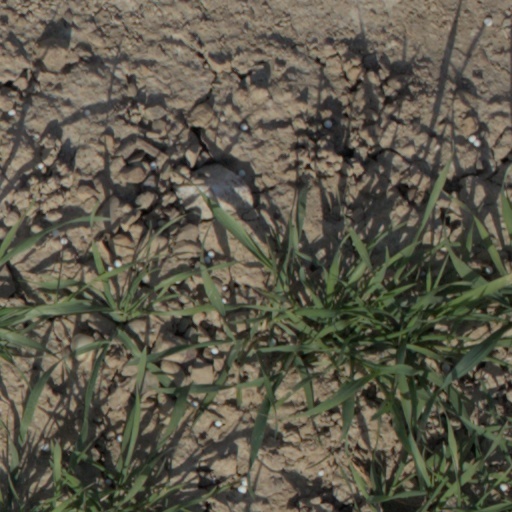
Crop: wheat